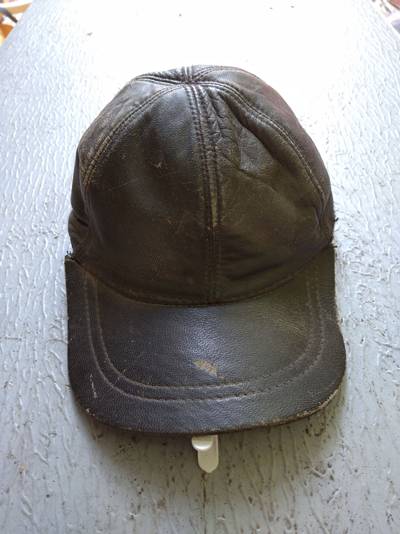
Waste category: clothes